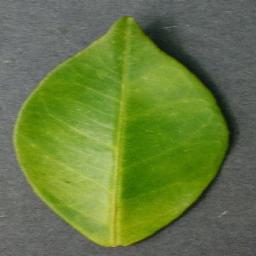
Label: Orange___Haunglongbing_(Citrus_greening)